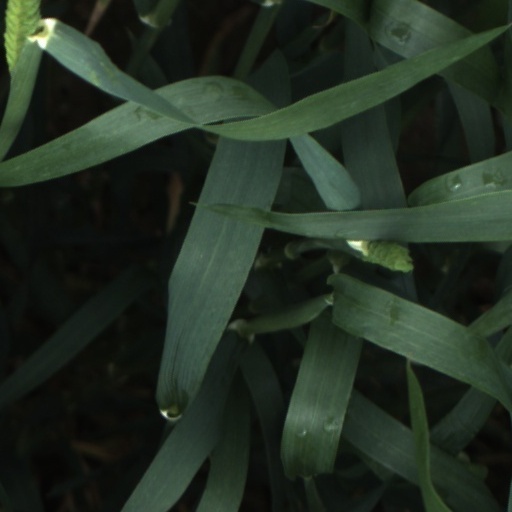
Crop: wheat